Brad Evans (soccer)

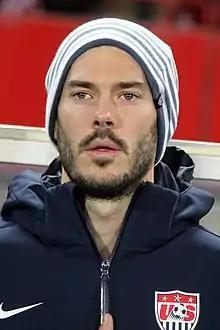
Evans with the United States seen before a friendly against Austria.

Evans was a member of the U-20 national team that competed at the 2005 FIFA U-20 World Cup under Sigi Schmid, being used as a substitute in a 0–0 draw with Germany and starting at right back in a 1–0 win over Egypt in Group D. He was an unused substitute during the 3–1 Round of 16 loss to Italy weeks later. Evans was called up to the senior team for the 2009 Gold Cup, which had an opening group match at Qwest Field in Seattle. He entered the 4–0 win over Grenada on July 4 in the 63rd minute and received an immediate yellow card for coming on too early, and Evans did not play in a 2–0 win over Honduras, but played in a 2–2 draw with Haiti. Evans played in the knockout stages, coming on in the 110th minute during a 2–1 quarterfinal win over Panama on July 18. He was an unused substitute in the 2–0 semifinal win over Honduras on July 23 and the 5–0 loss to Mexico in the Gold Cup final on July 26.